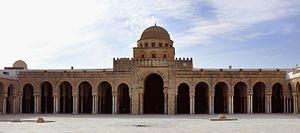
Vue d'ensemble de la façade du portique bordant le côté sud de la cour dans la Grande Mosquée de Kairouan, en Tunisie. Version retouchée sans oiseaux à la demande de User:Sutherland.
La Grande Mosquée de Kairouan, également appelée mosquée Oqba Ibn Nafi en souvenir de son fondateur Oqba Ibn Nafi, est l'une des principales mosquées de Tunisie située à Kairouan. Historiquement première métropole musulmane du Maghreb, Kairouan, dont l'apogée sur les plans politique et intellectuel se situe au IXᵉ siècle, est réputée comme étant le centre spirituel et religieux de la Tunisie ; elle est aussi parfois considérée comme la quatrième ville sainte de l'islam sunnite.